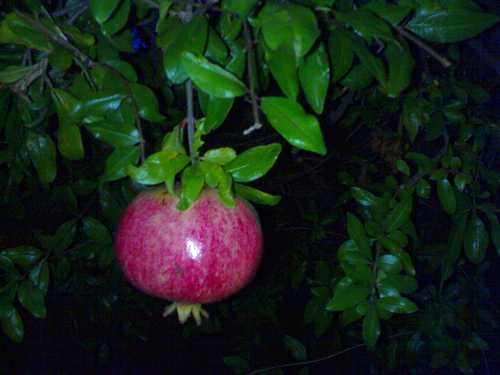
Label: Pomegranate